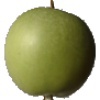
Label: Apple Granny Smith 1